Cuisine of Pembrokeshire

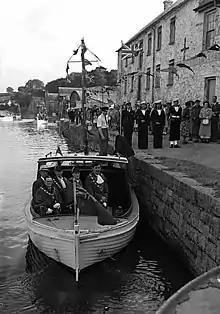
Haverfordwest River Pageant, 1951, photo by Geoff Charles from the Geoff Charles Collection at the National Library of Wales

Cwm Deri Vineyard and Estate at Martletwy, produces country wines, liqueurs and non-alcoholic drinks picked from Pembrokeshire's hedgerows, trees and vines.